Tibor Nyilasi

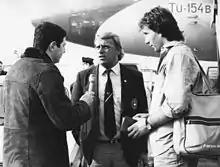
Ferihegy Airport, András Bánó TV reporter Kálmán Mészöly national team manager and Tibor Nyilasi national team captain will report to TV Híradó.

Tibor Nyilasi (born 18 January 1955) is a retired Hungarian football player and manager. A midfielder, he signed with Ferencváros in 1972 and played there until transferring to Austria Wien in 1983. He made 70 appearances for the Hungary national team from 1975 to 1985, scoring 32 goals. He played in the 1978 FIFA World Cup (where he was sent off against Argentina) and the 1982 FIFA World Cup. After he retired as a player he was manager of Ferencváros. He has more recently also worked for the Hungarian Football Federation and is regularly appearing as a pundit on the Hungarian sports channel 'Sport TV'.